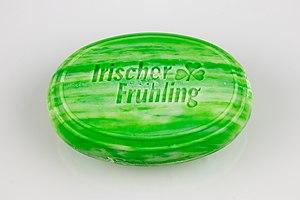
Irish Spring est une marque de savon déodorant de Colgate-Palmolive, introduite pendant les années 1970.